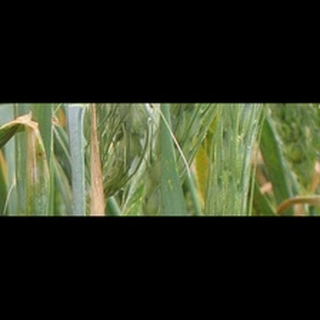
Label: wheat_brown_rust